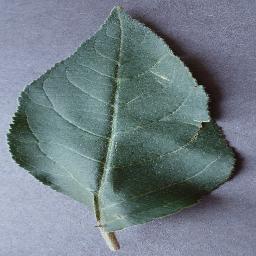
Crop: apple
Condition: healthy